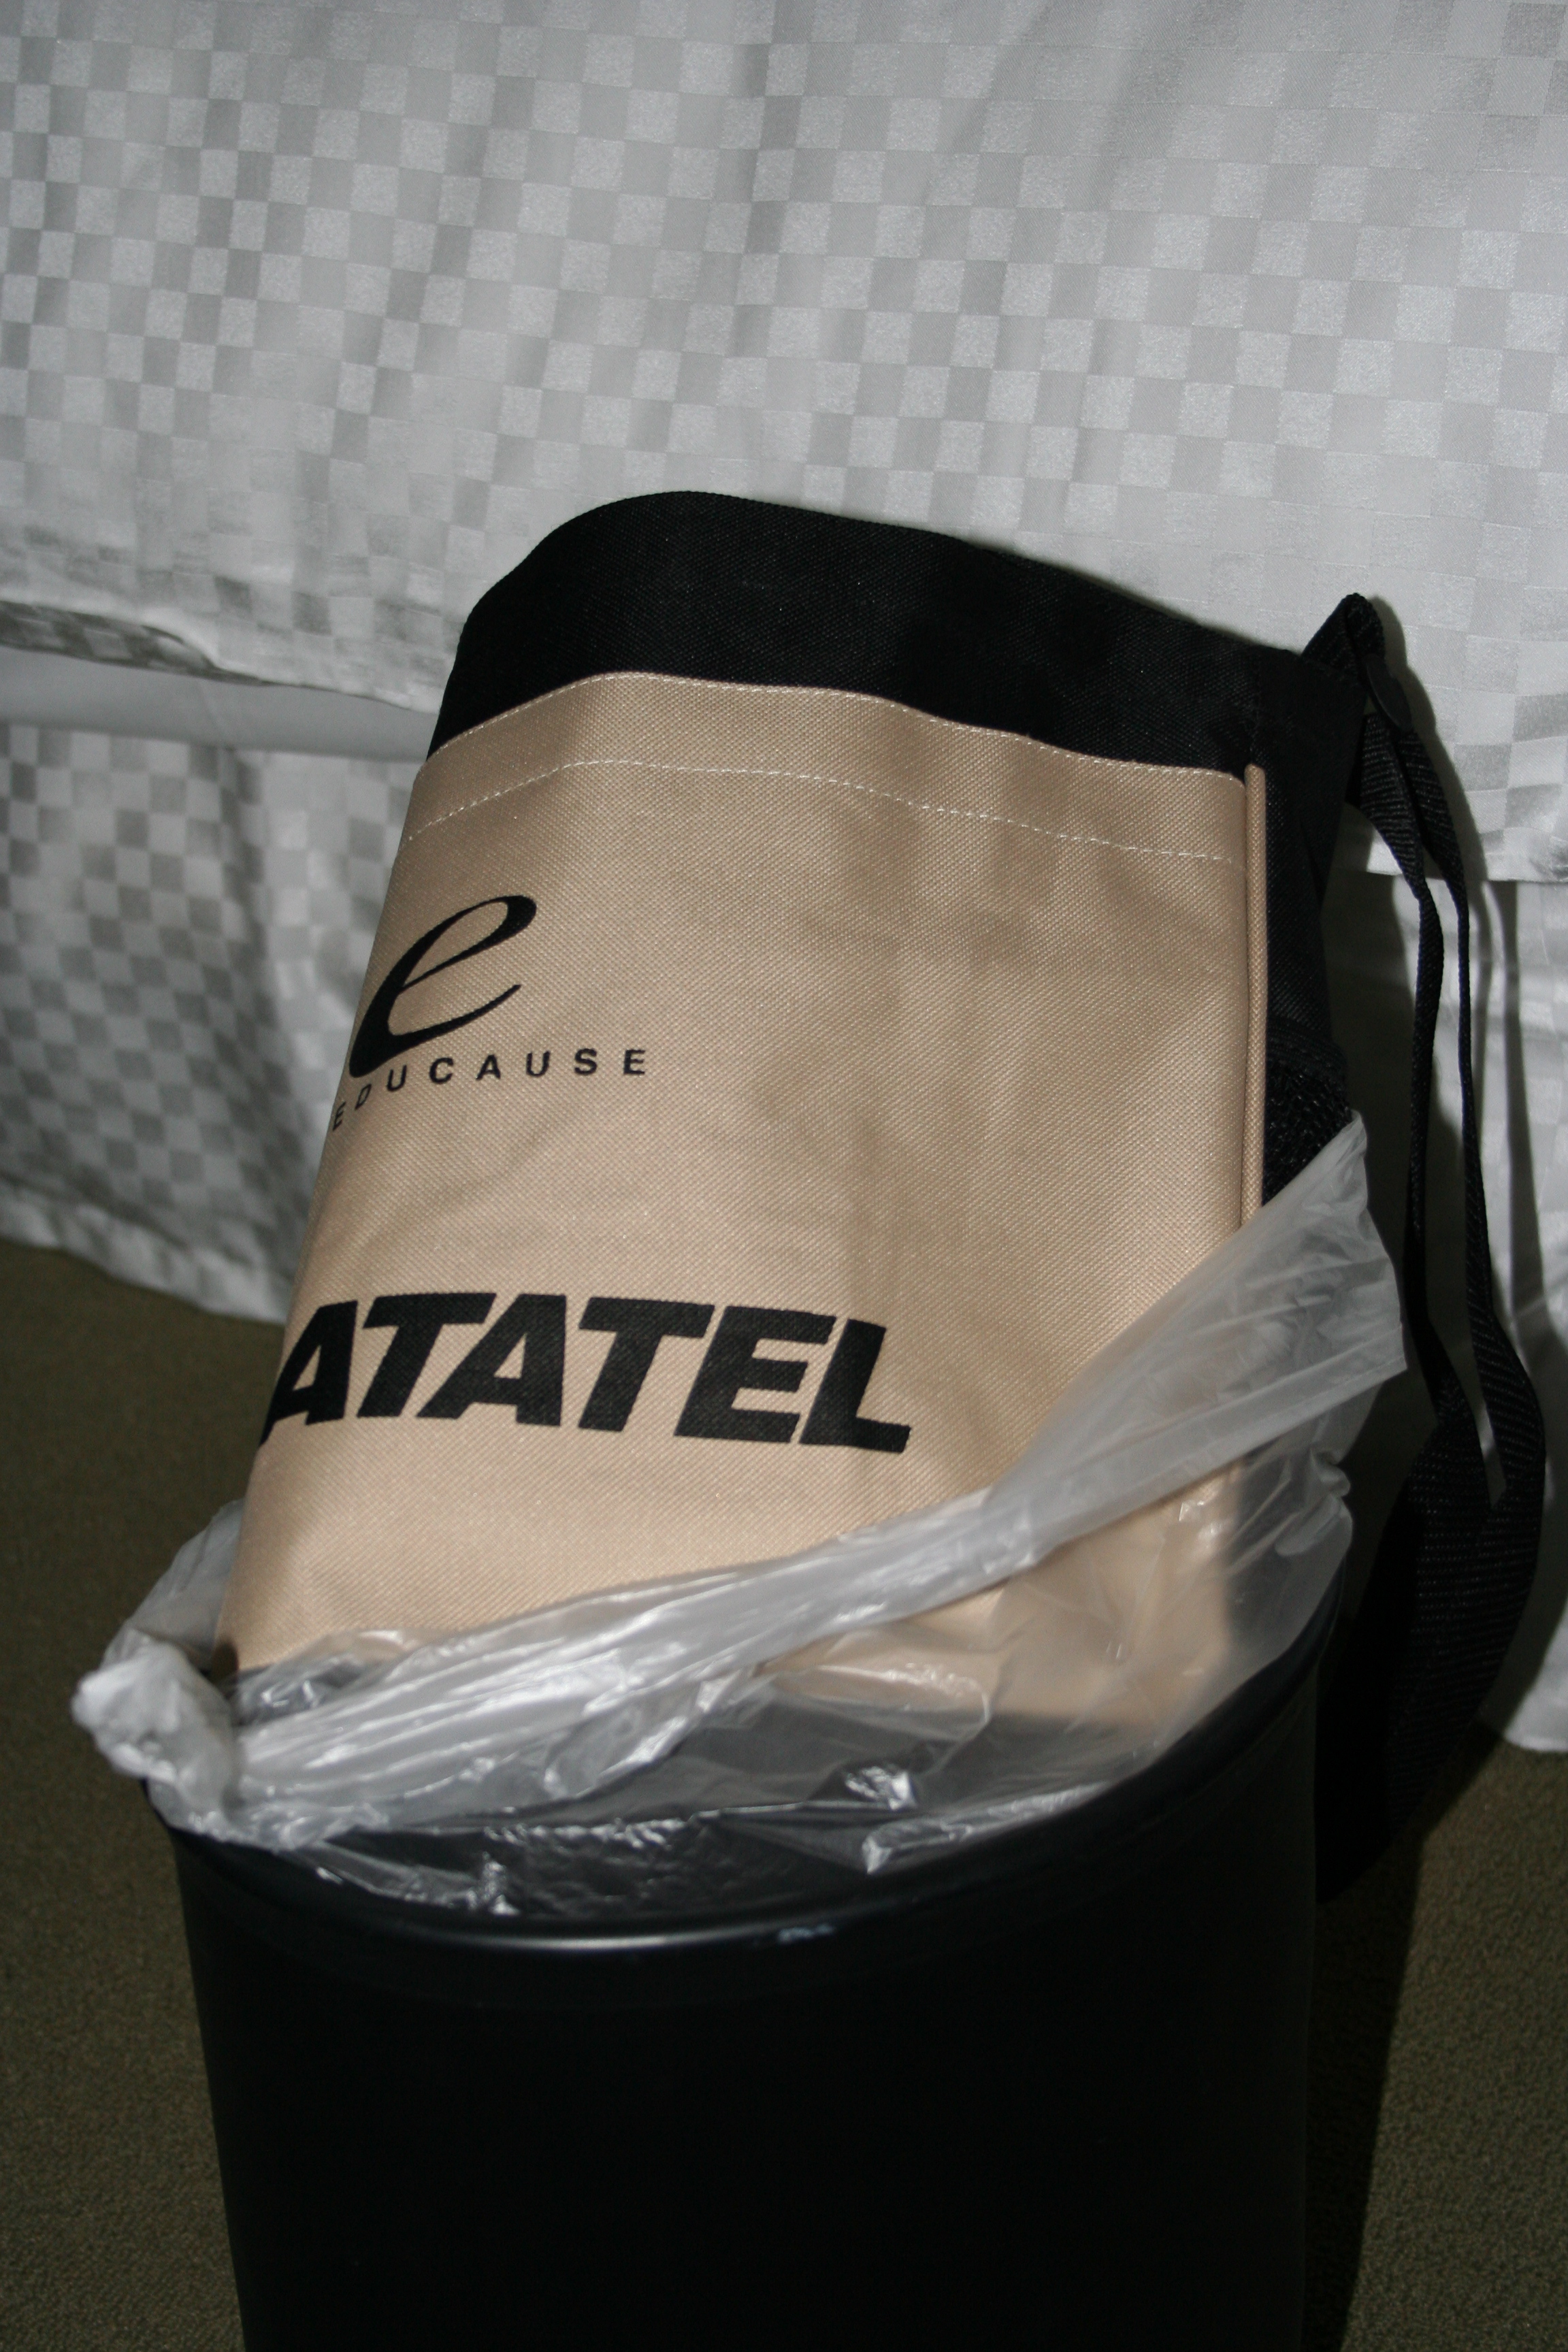
white, clothing, black, footwear, shape, conferencebag